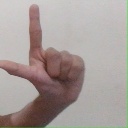
अक्षर: ल